Eric Bogle

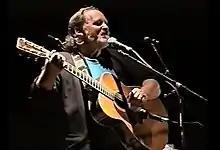
Bogle on stage at the 1994 Tamar Valley Folk Festival, George Town, Australia

Bogle taught himself to play guitar and joined a skiffle and rock band. He was the leader of Eric and the Informers in Scotland. His early influences were Lonnie Donegan, Elvis Presley and Ewan MacColl. He turned to folk music prior to emigrating to Australia – his first written songs concerned his parents. One of these, "Leaving Nancy", which sang of the day he left home for Australia, being the last time he saw his mother Nancy, was often covered, most notably by the Dubliners and the Fureys. When living in Canberra he joined the local folk music scene and performed occasionally.